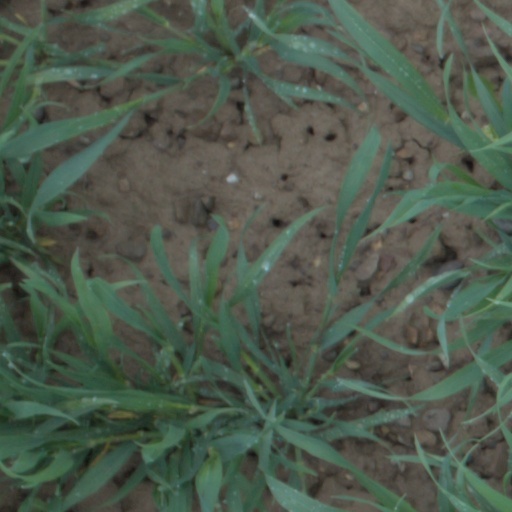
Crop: wheat